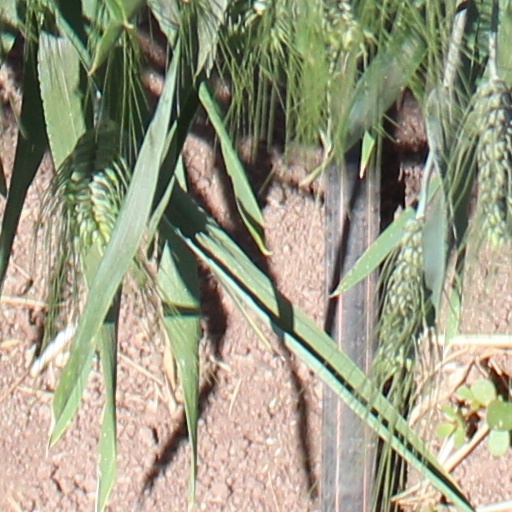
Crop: wheat